Maccabi Tel Aviv F.C.

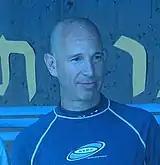
Loni Herzikovich, former owner

With Israel's entrance into European football in 1992, Maccabi Tel Aviv also turned their attention to leaving their mark in this prestigious competition as well. The 1992–93 season marked the first time Maccabi Tel Aviv competed in UEFA Champions League qualifiers and in the first round they defeated the Maltese club Valletta but lost to Belgian side Club Brugge in the second round. In the 1994–95 season, Maccabi were knocked out in the second round of the UEFA Cup Winners' Cup by German side Werder Bremen on a 2–0 aggregate. The following season Maccabi once again tried their luck in the Champions League qualifiers and almost succeeded, but a 2–1 aggregate loss to the Swiss club Grasshopper handed the latter the keys to the group stages. In 1996, it was the powerful Turkish side Fenerbahçe that stood between Maccabi and the group stages and in the resultant UEFA Cup competition they encountered, and subsequently lost to, the Spanish club Tenerife. In the 1999–00 season, Maccabi got past Lithuanian opponents FBK Kaunas in the UEFA Cup qualifiers but then lost to French competitors Lens 4–3 on aggregate in round one.